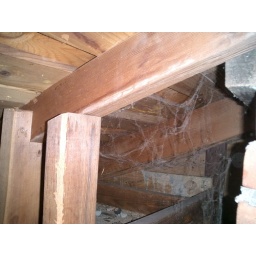
This is the insulation I added above the bedroom in a small cape house